2016 McDonald's All-American Boys Game

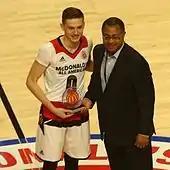
Kyle Guy won the Jack Daly sportsmanship award.

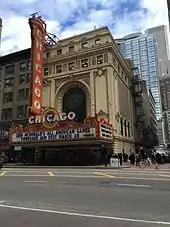
The Powerade Jam Fest was held at the Chicago Theatre on March 28.

During the Powerade Jam Fest held at the Chicago Theatre on March 28, Frank Jackson won the dunk contest, Malik Monk won the three-point contest and Jayson Tatum won the skills competition.